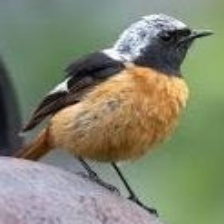
Species: DAURIAN REDSTART
Scientific name: PHOENICURUS AUROREUS